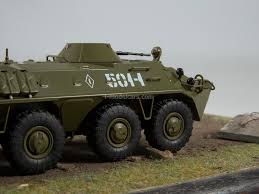
Label: BTR